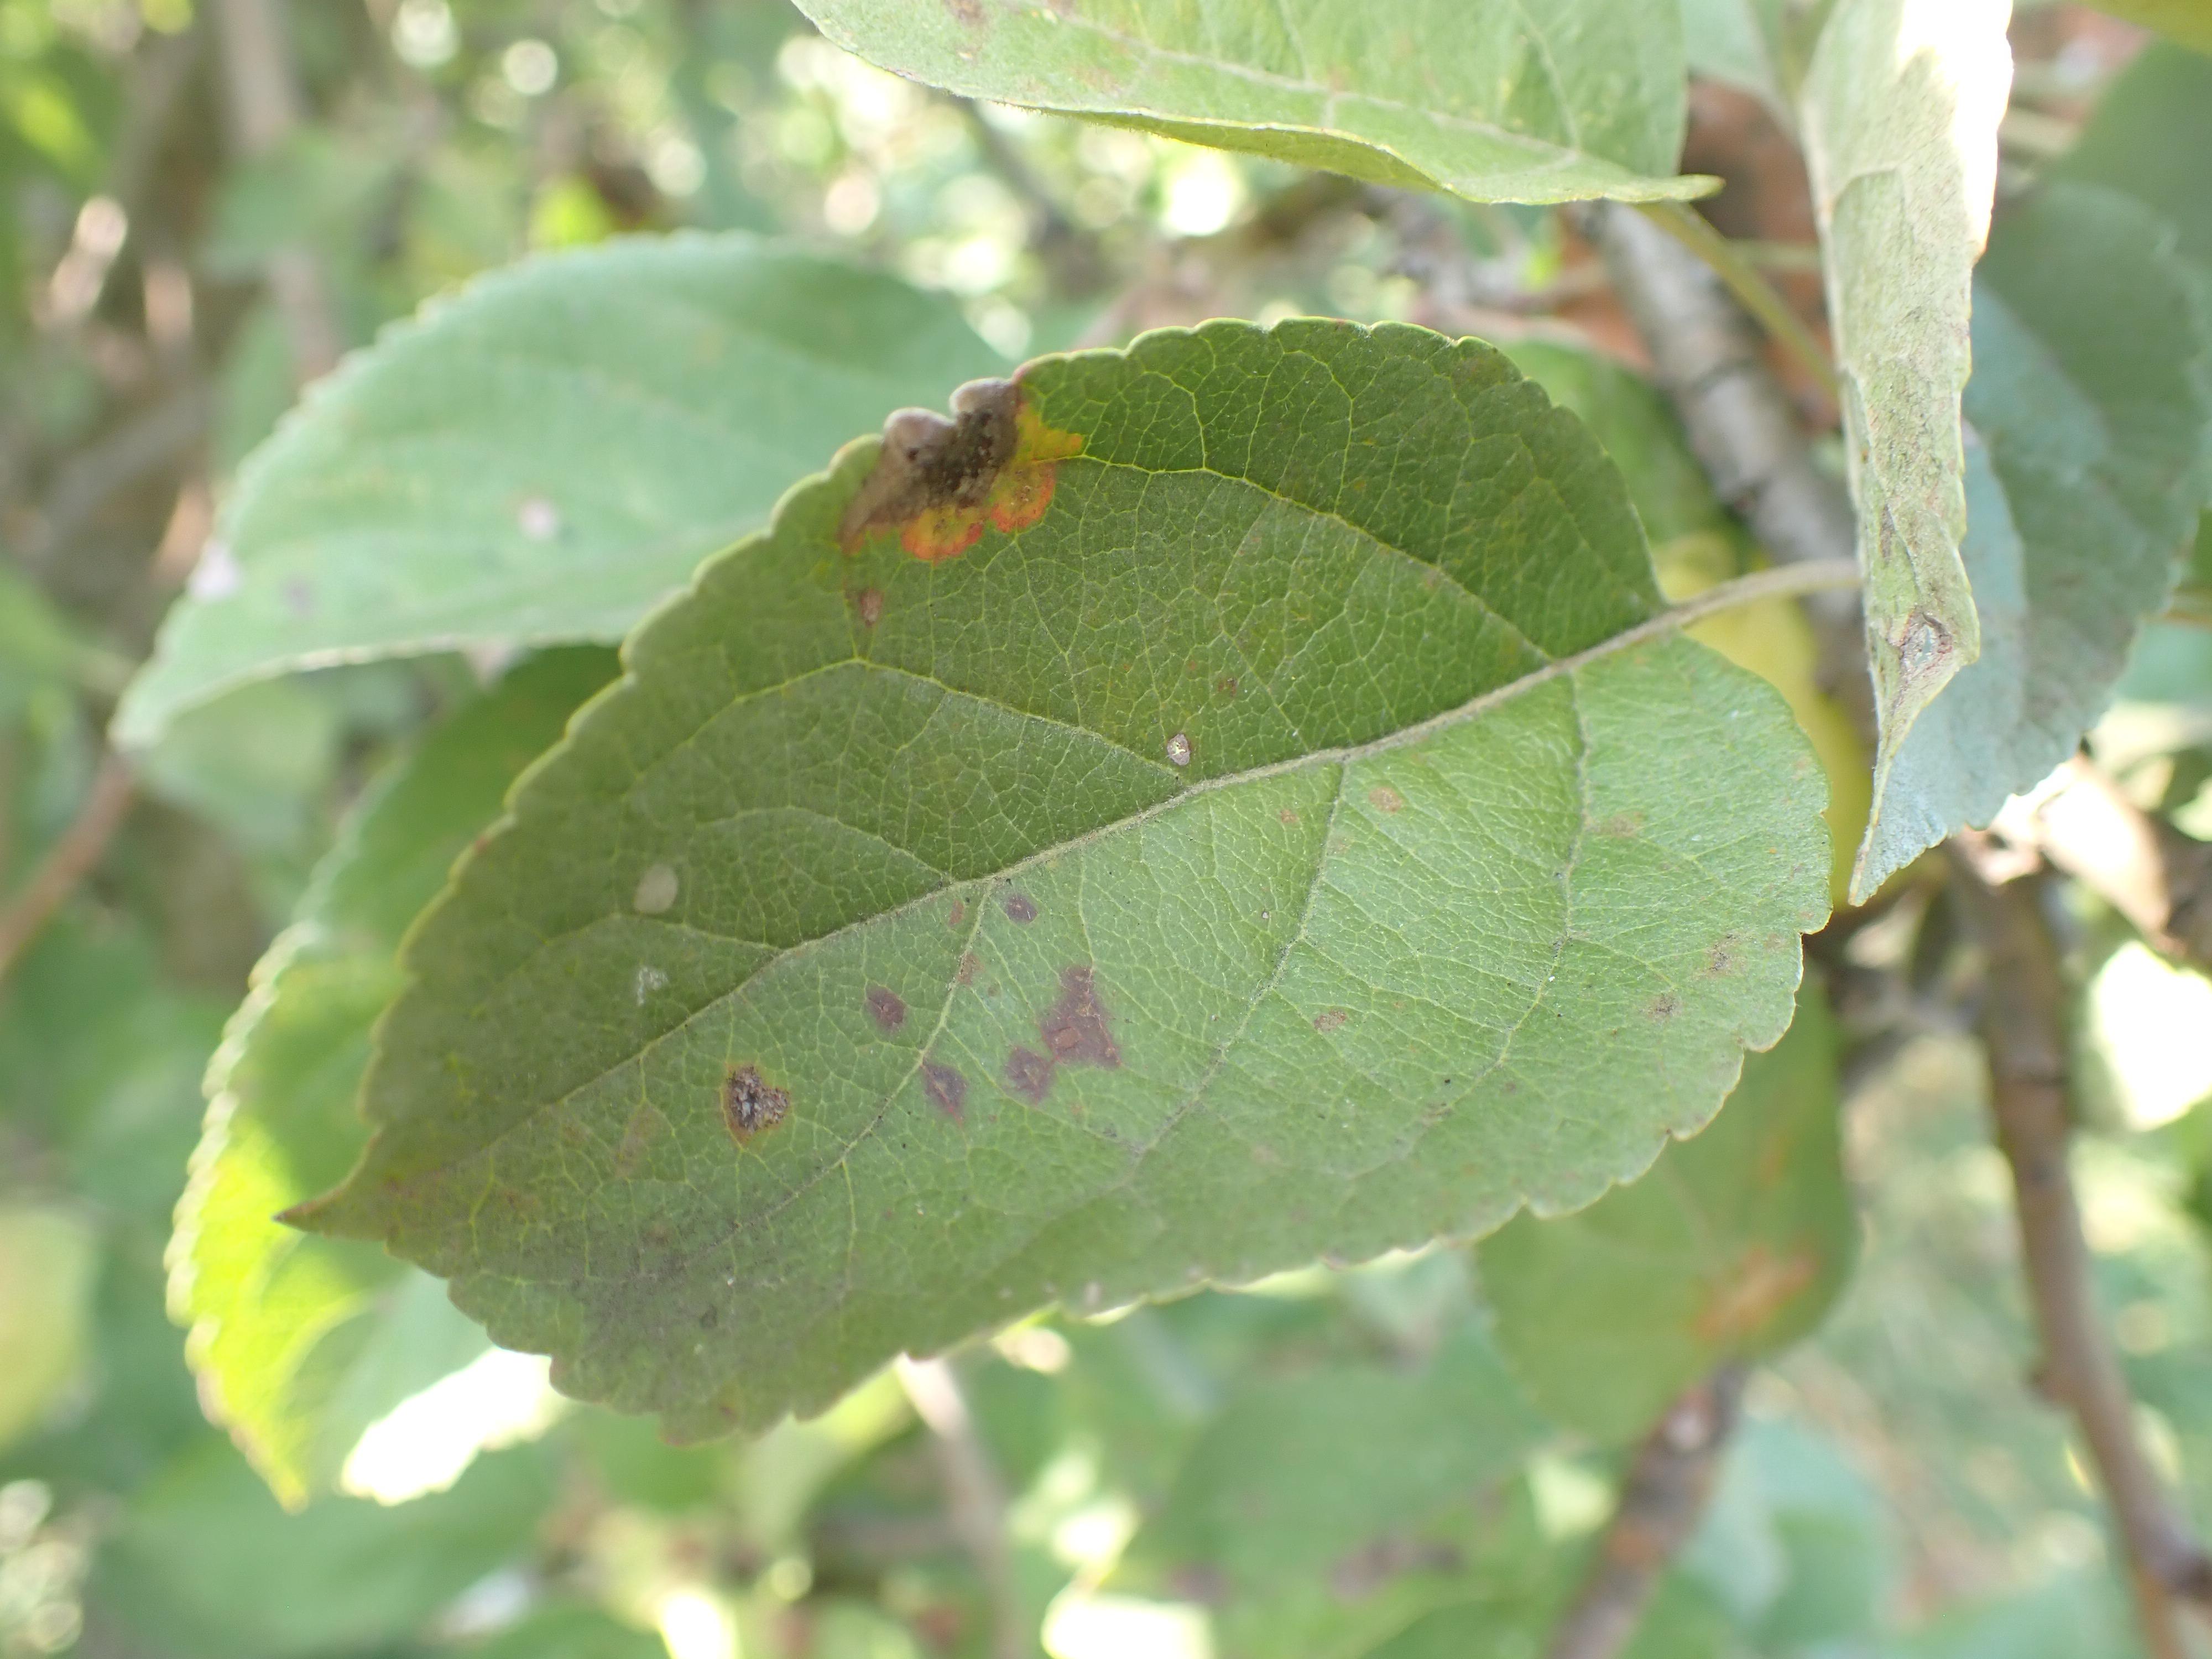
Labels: rust, complex